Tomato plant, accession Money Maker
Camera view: bottom (45 deg); turntable rotation: 240 degrees
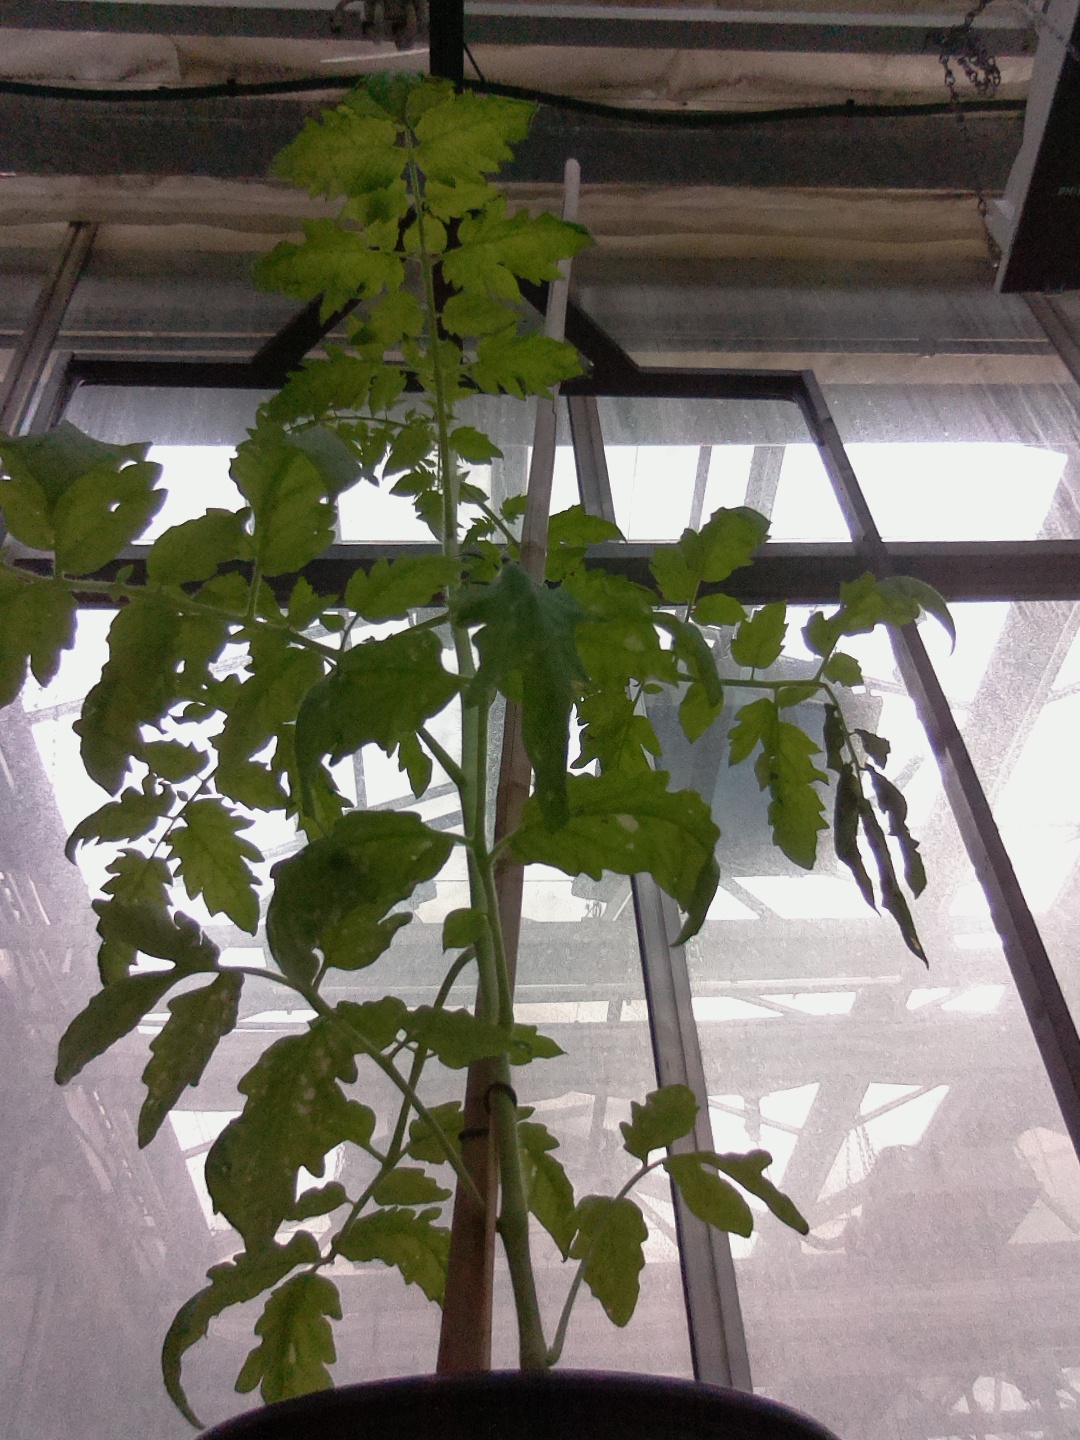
BBCH growth stage 20: First Side shoot start formed